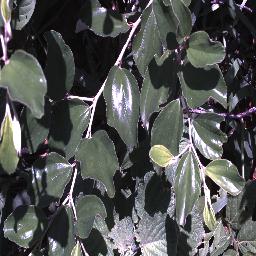
Label: chinee_apple